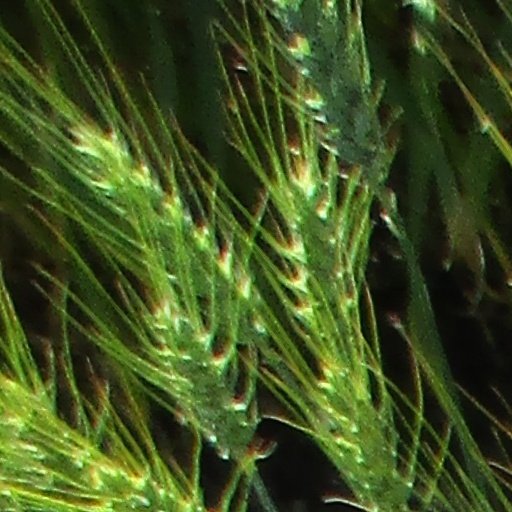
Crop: wheat